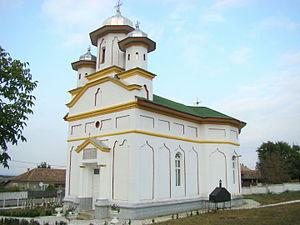
Pătulele est une commune roumaine du județ de Mehedinți, dans la région historique de l'Olténie et dans la région de développement du Sud-Ouest.